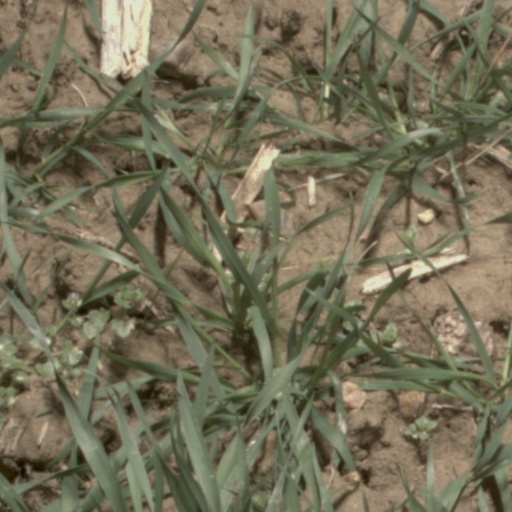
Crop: wheat